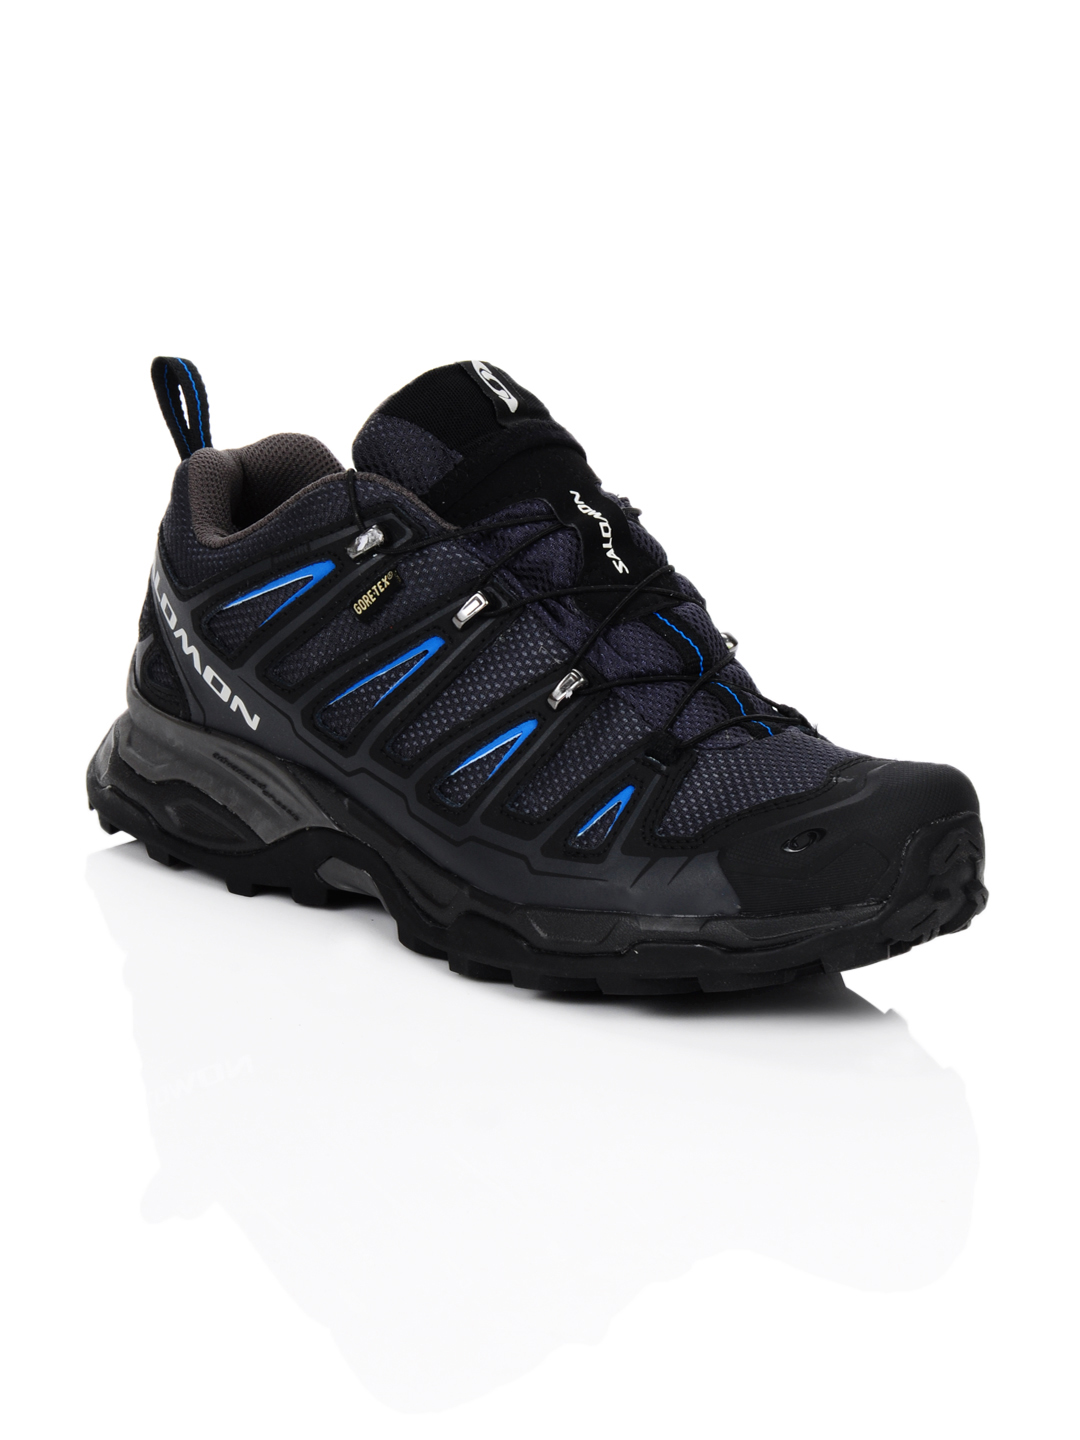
Salomon Men X Ultra GTX Black Sports Shoes
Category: Footwear / Shoes / Sports Shoes
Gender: Men
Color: Black
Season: Summer 2012
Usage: Sports